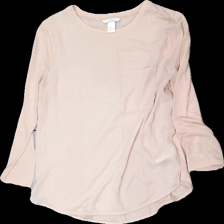
View: front
Type: Sweater
Category: Ladies
Brand: H&M
Colors: Pink
Material: 100% polyester
Cut: Regular, C-collar
Size: XS
Season: All
Price range: <50
Recommended usage: Export
Comment: washed out